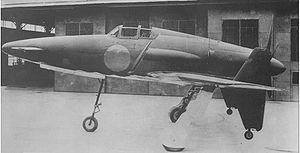
Le Kyūshū J7W1 est un chasseur expérimental japonais portant un plan canard construit par Watanabe entre 1944 et 1945. Il ne vola qu'une seule fois. Il avait une forme futuriste : le moteur et les ailes étaient à l'arrière. Il possédait 4 canons de 30 mm dans le nez. S'il avait participé à la guerre du Pacifique, il aurait été considéré comme l'un des appareils les mieux armés du Pacifique.